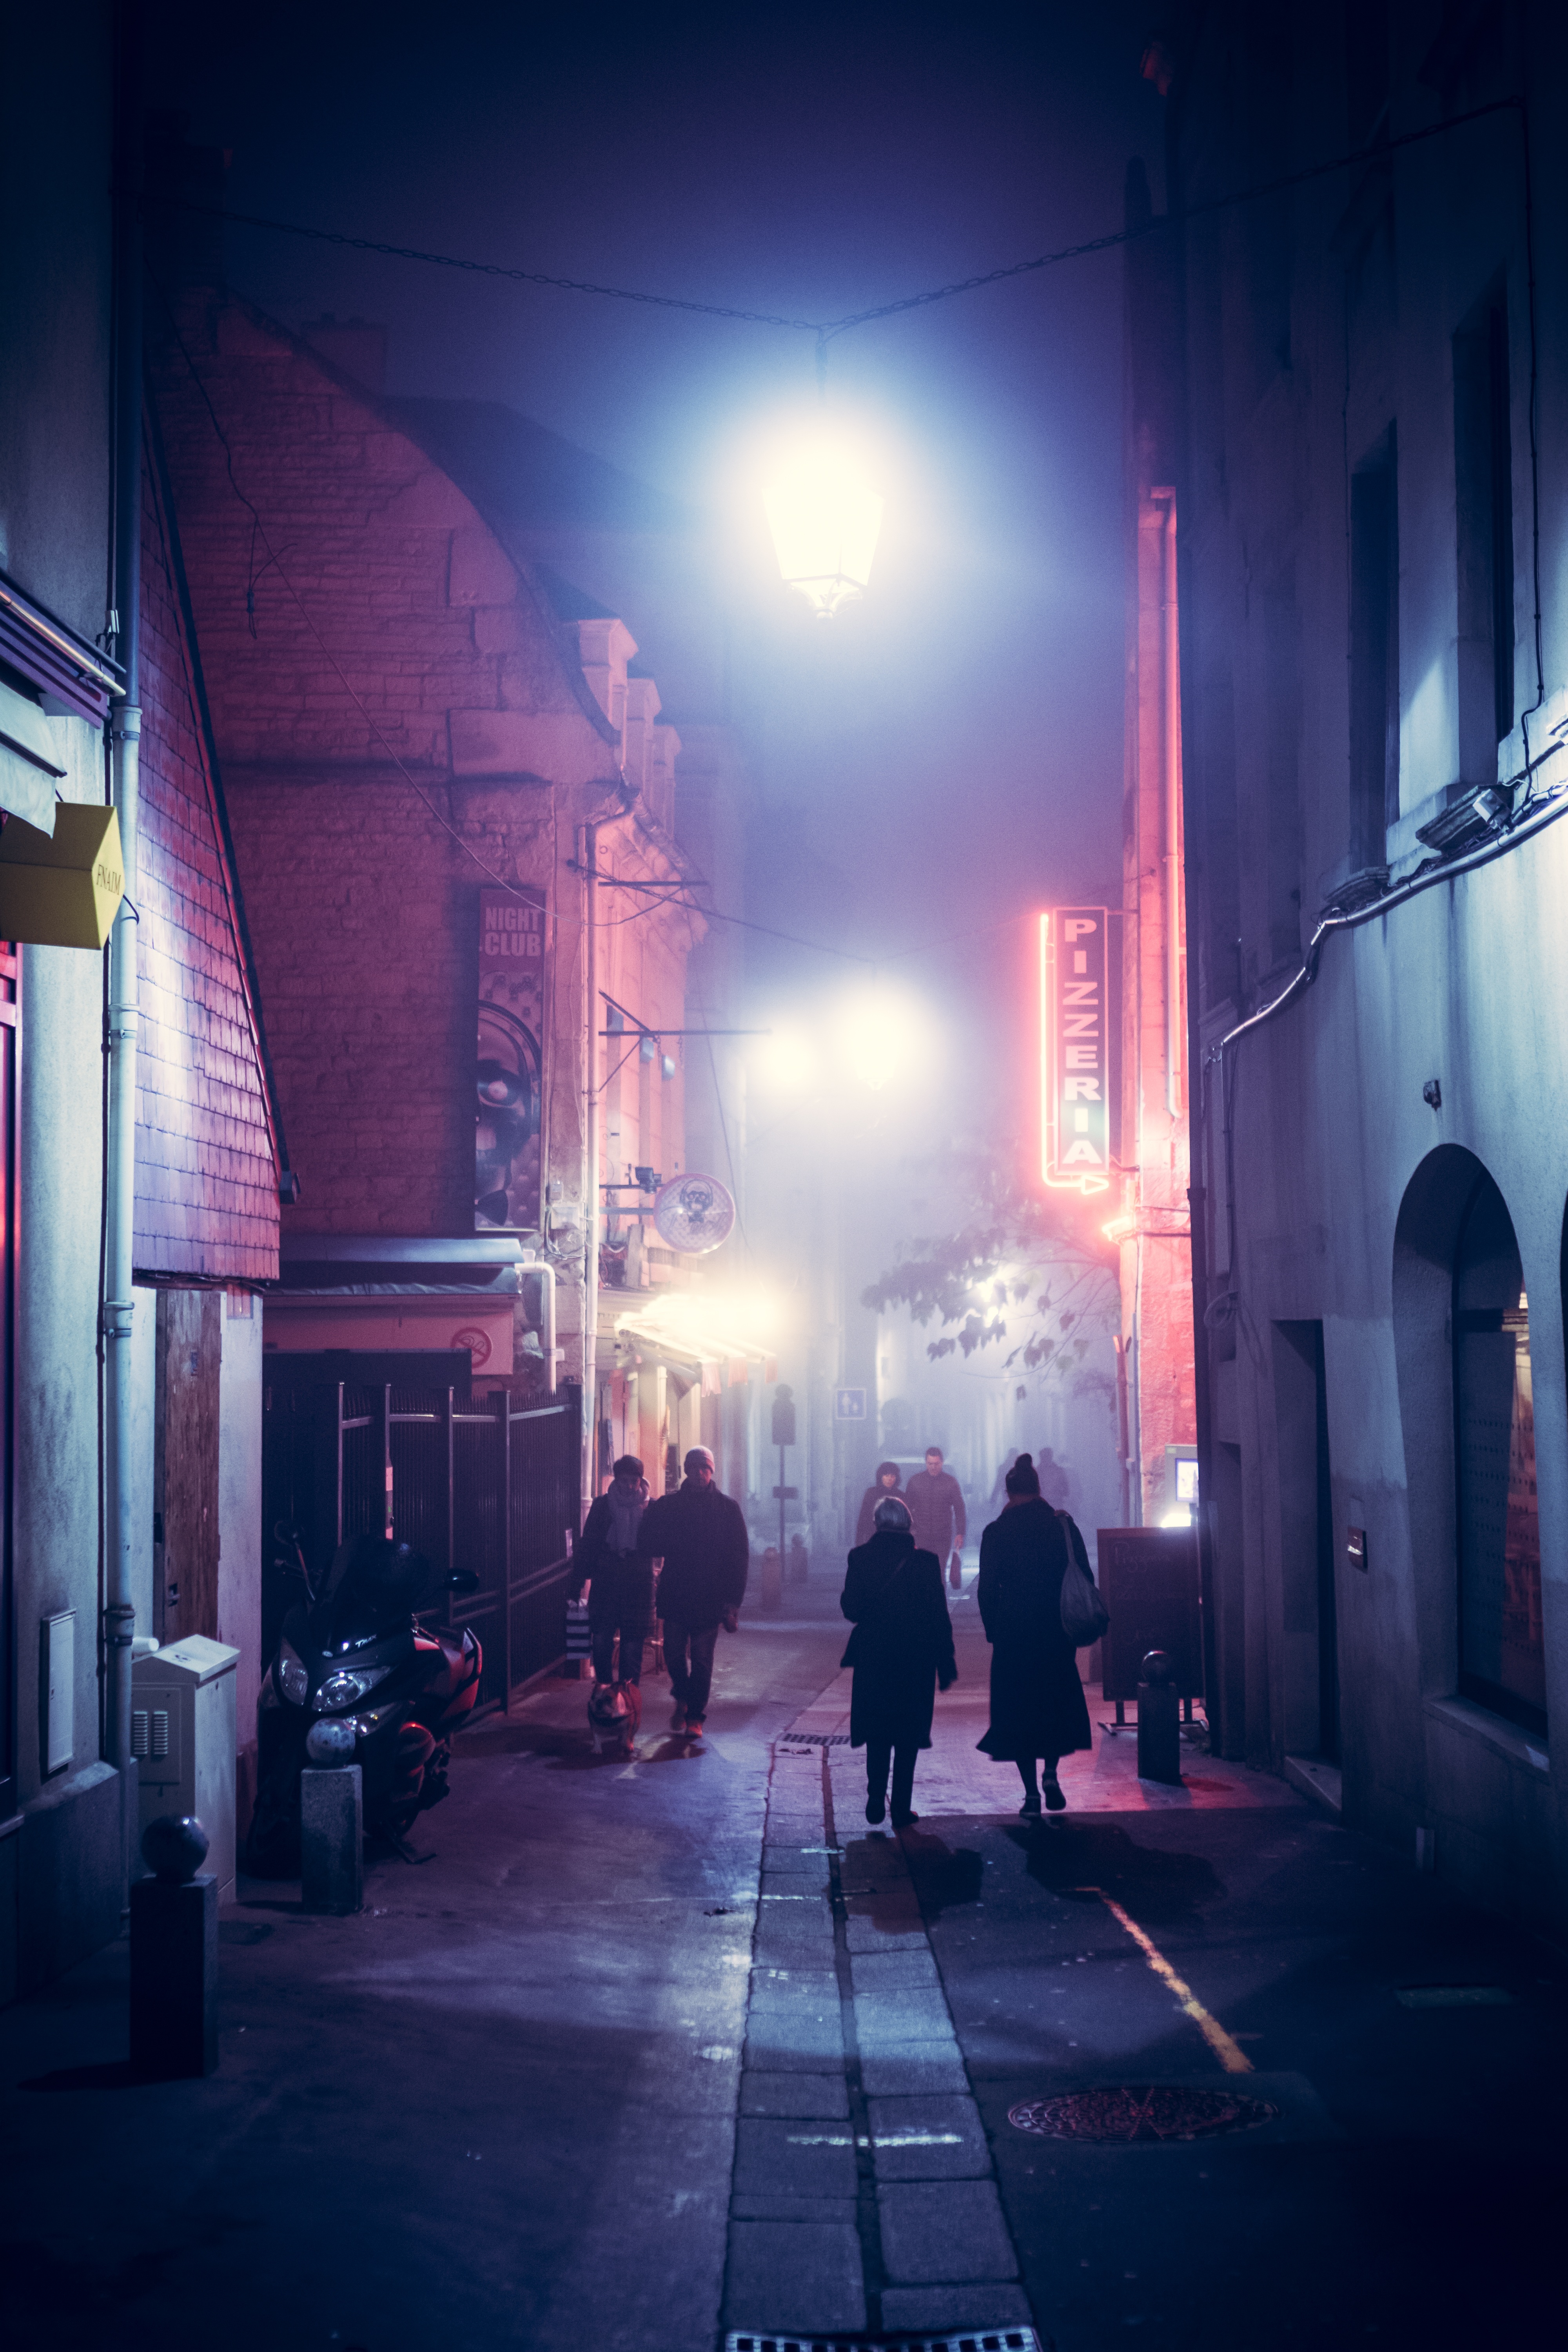
outdoor, cold, winter, light, architecture, people, fog, road, street, night, town, alley, city, urban, cityscape, tourist, travel, walk, france, europe, evening, color, darkness, tourism, lifestyle, lighting, modern, life, activity, family, lights, shadows, avenue, french, shops, buildings, houses, scene, shape, weekend, reflects, pizzeria, touristic, urban area, families